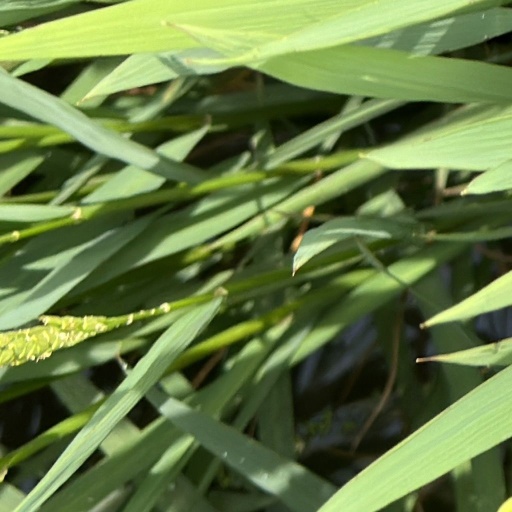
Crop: rice